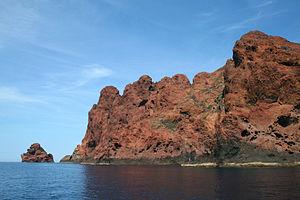
Osani (Corse-du-Sud) - France, Réserve naturelle de Scandola - l’île de Gargalo et l’îlot Palazzu. Corsu: Osani (Corsica suttana) Francia, Isula di Gargalo èt isulottu di Palazzu - Riserva Naturale di Scandola.
Osani est une commune française située dans la circonscription départementale de la Corse-du-Sud et le territoire de la collectivité de Corse. Elle appartient à l'ancienne piève de Sia, dans les Deux-Sevi.